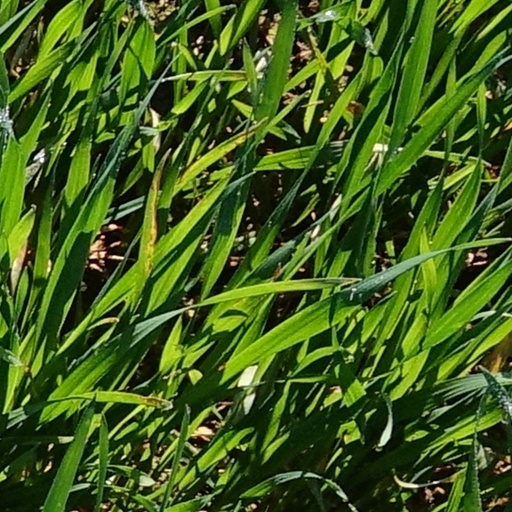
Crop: wheat